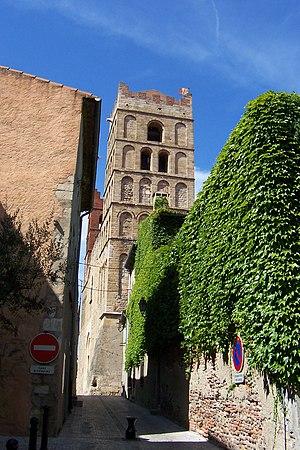
Elne est une commune française située dans le département des Pyrénées-Orientales, en région Occitanie.